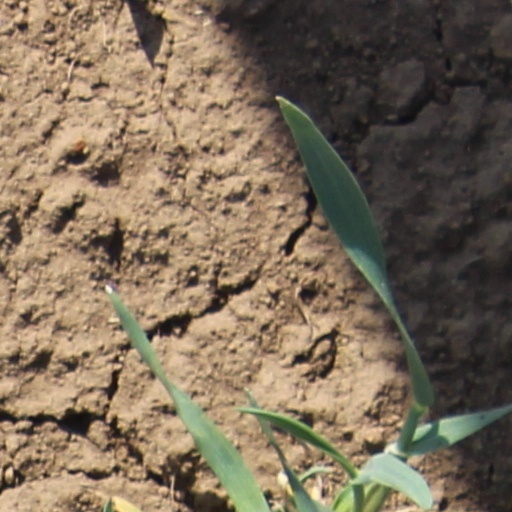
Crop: wheat